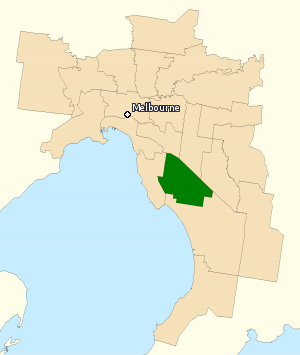
La circonscription de Hotham est une circonscription électorale australienne dans la banlieue sud-est de Melbourne au Victoria et comprend les quartiers de Clayton, Huntingdale, Oakleigh et Springvale.